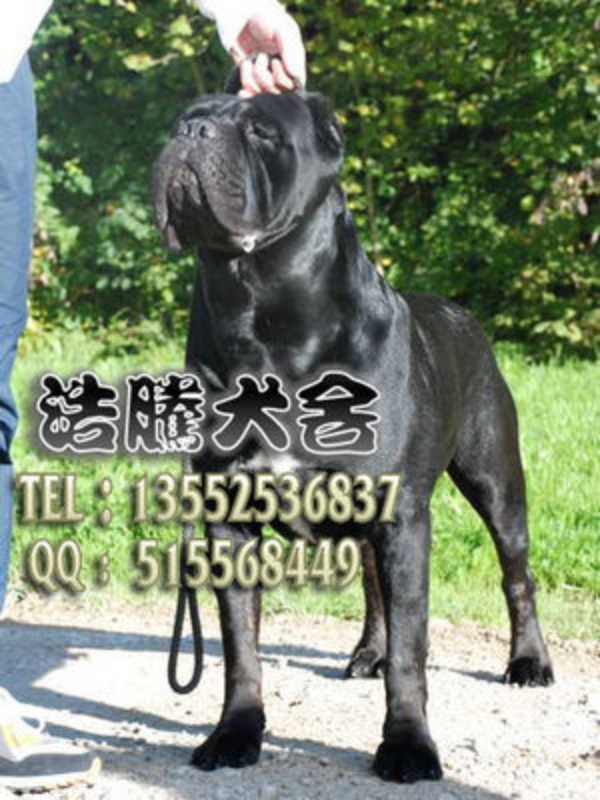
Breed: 253-n000105-Cane_Carso